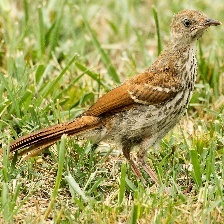
Species: BROWN THRASHER
Scientific name: TOXOSTOMA RUFUM